Läkerol

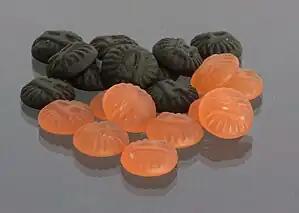
Läkerol Salmiak and Raspberry Lemongrass flavor

Läkerol is a Swedish brand of candies. The candies are sugar-free pastilles with the major ingredient being gum arabic. The candies are produced in a variety of flavors. The candy is produced by the Swedish confectionery company, Cloetta. Läkerol's primary markets are the Scandinavian areas of northern Europe and Finland, after that Switzerland, The Netherlands, Belgium, Singapore, and Hong Kong.